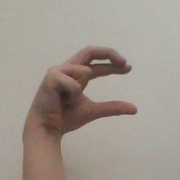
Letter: thal